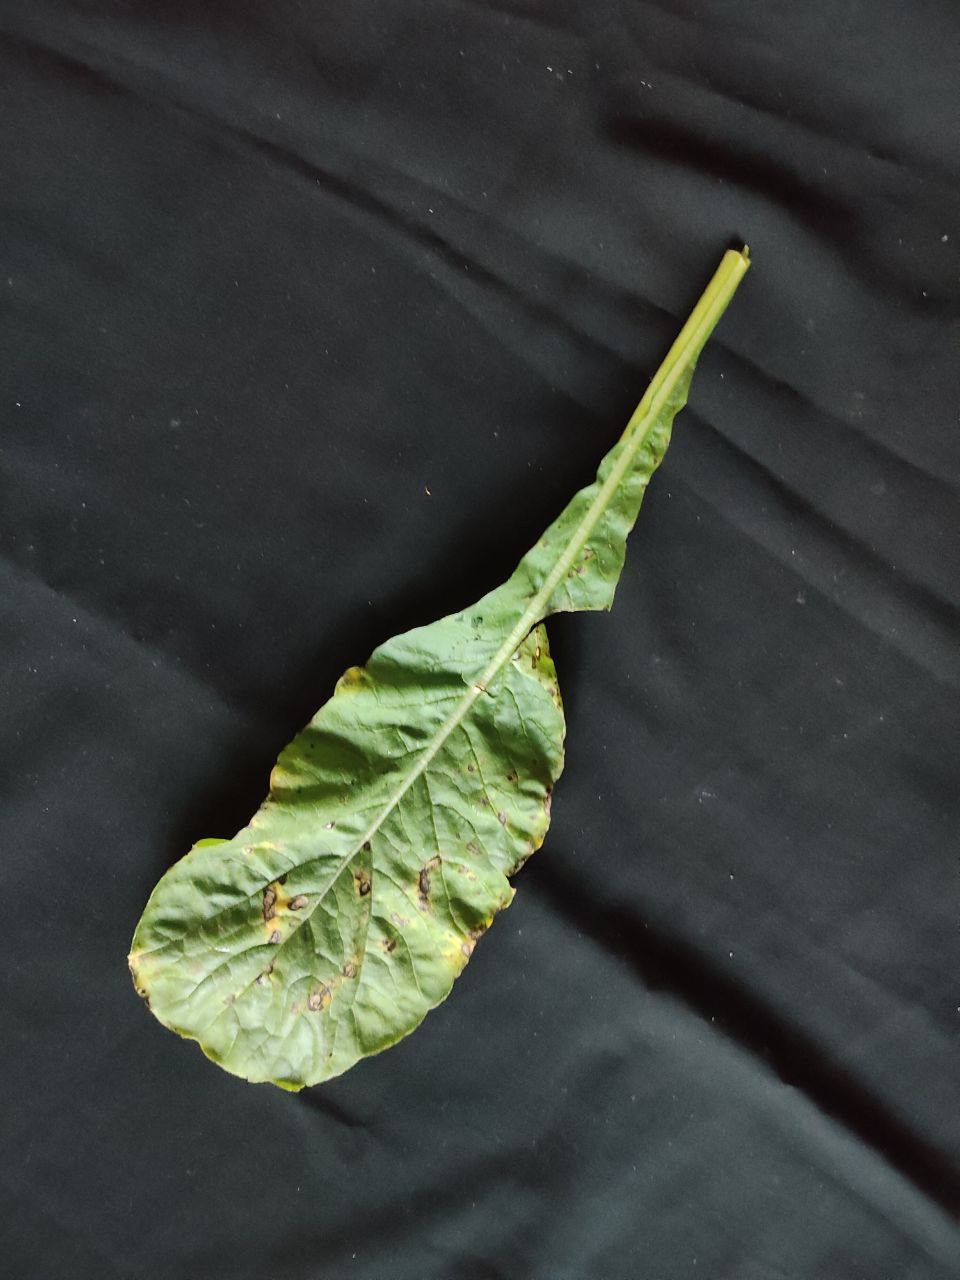
Label: Black leaf spot